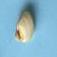
Maize quality: Bad